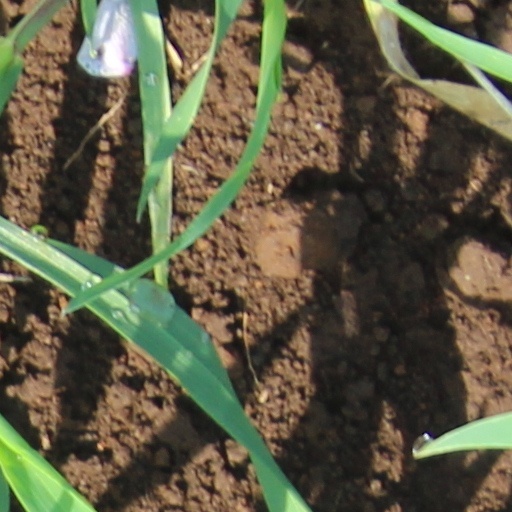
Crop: wheat